Tulehu

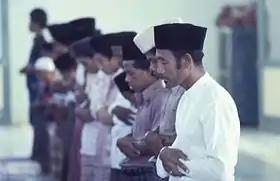
Men praying at the Mosque, 1980

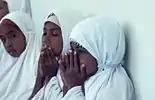
Girls praying at the Mosque, 1980

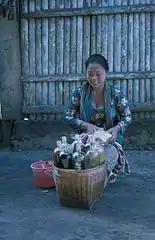
Woman selling medicine on the street, 1980

All of the residents of Tulehu are Muslim with Islam playing a prominent role in public and private life. The Mesjid Jelu Tulehu is the biggest mosque and building in the village.